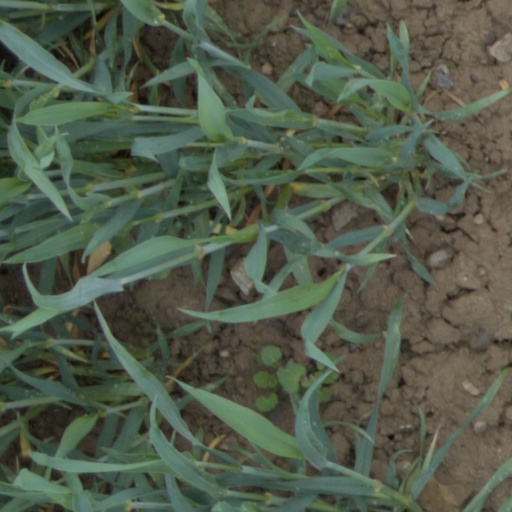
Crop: wheat